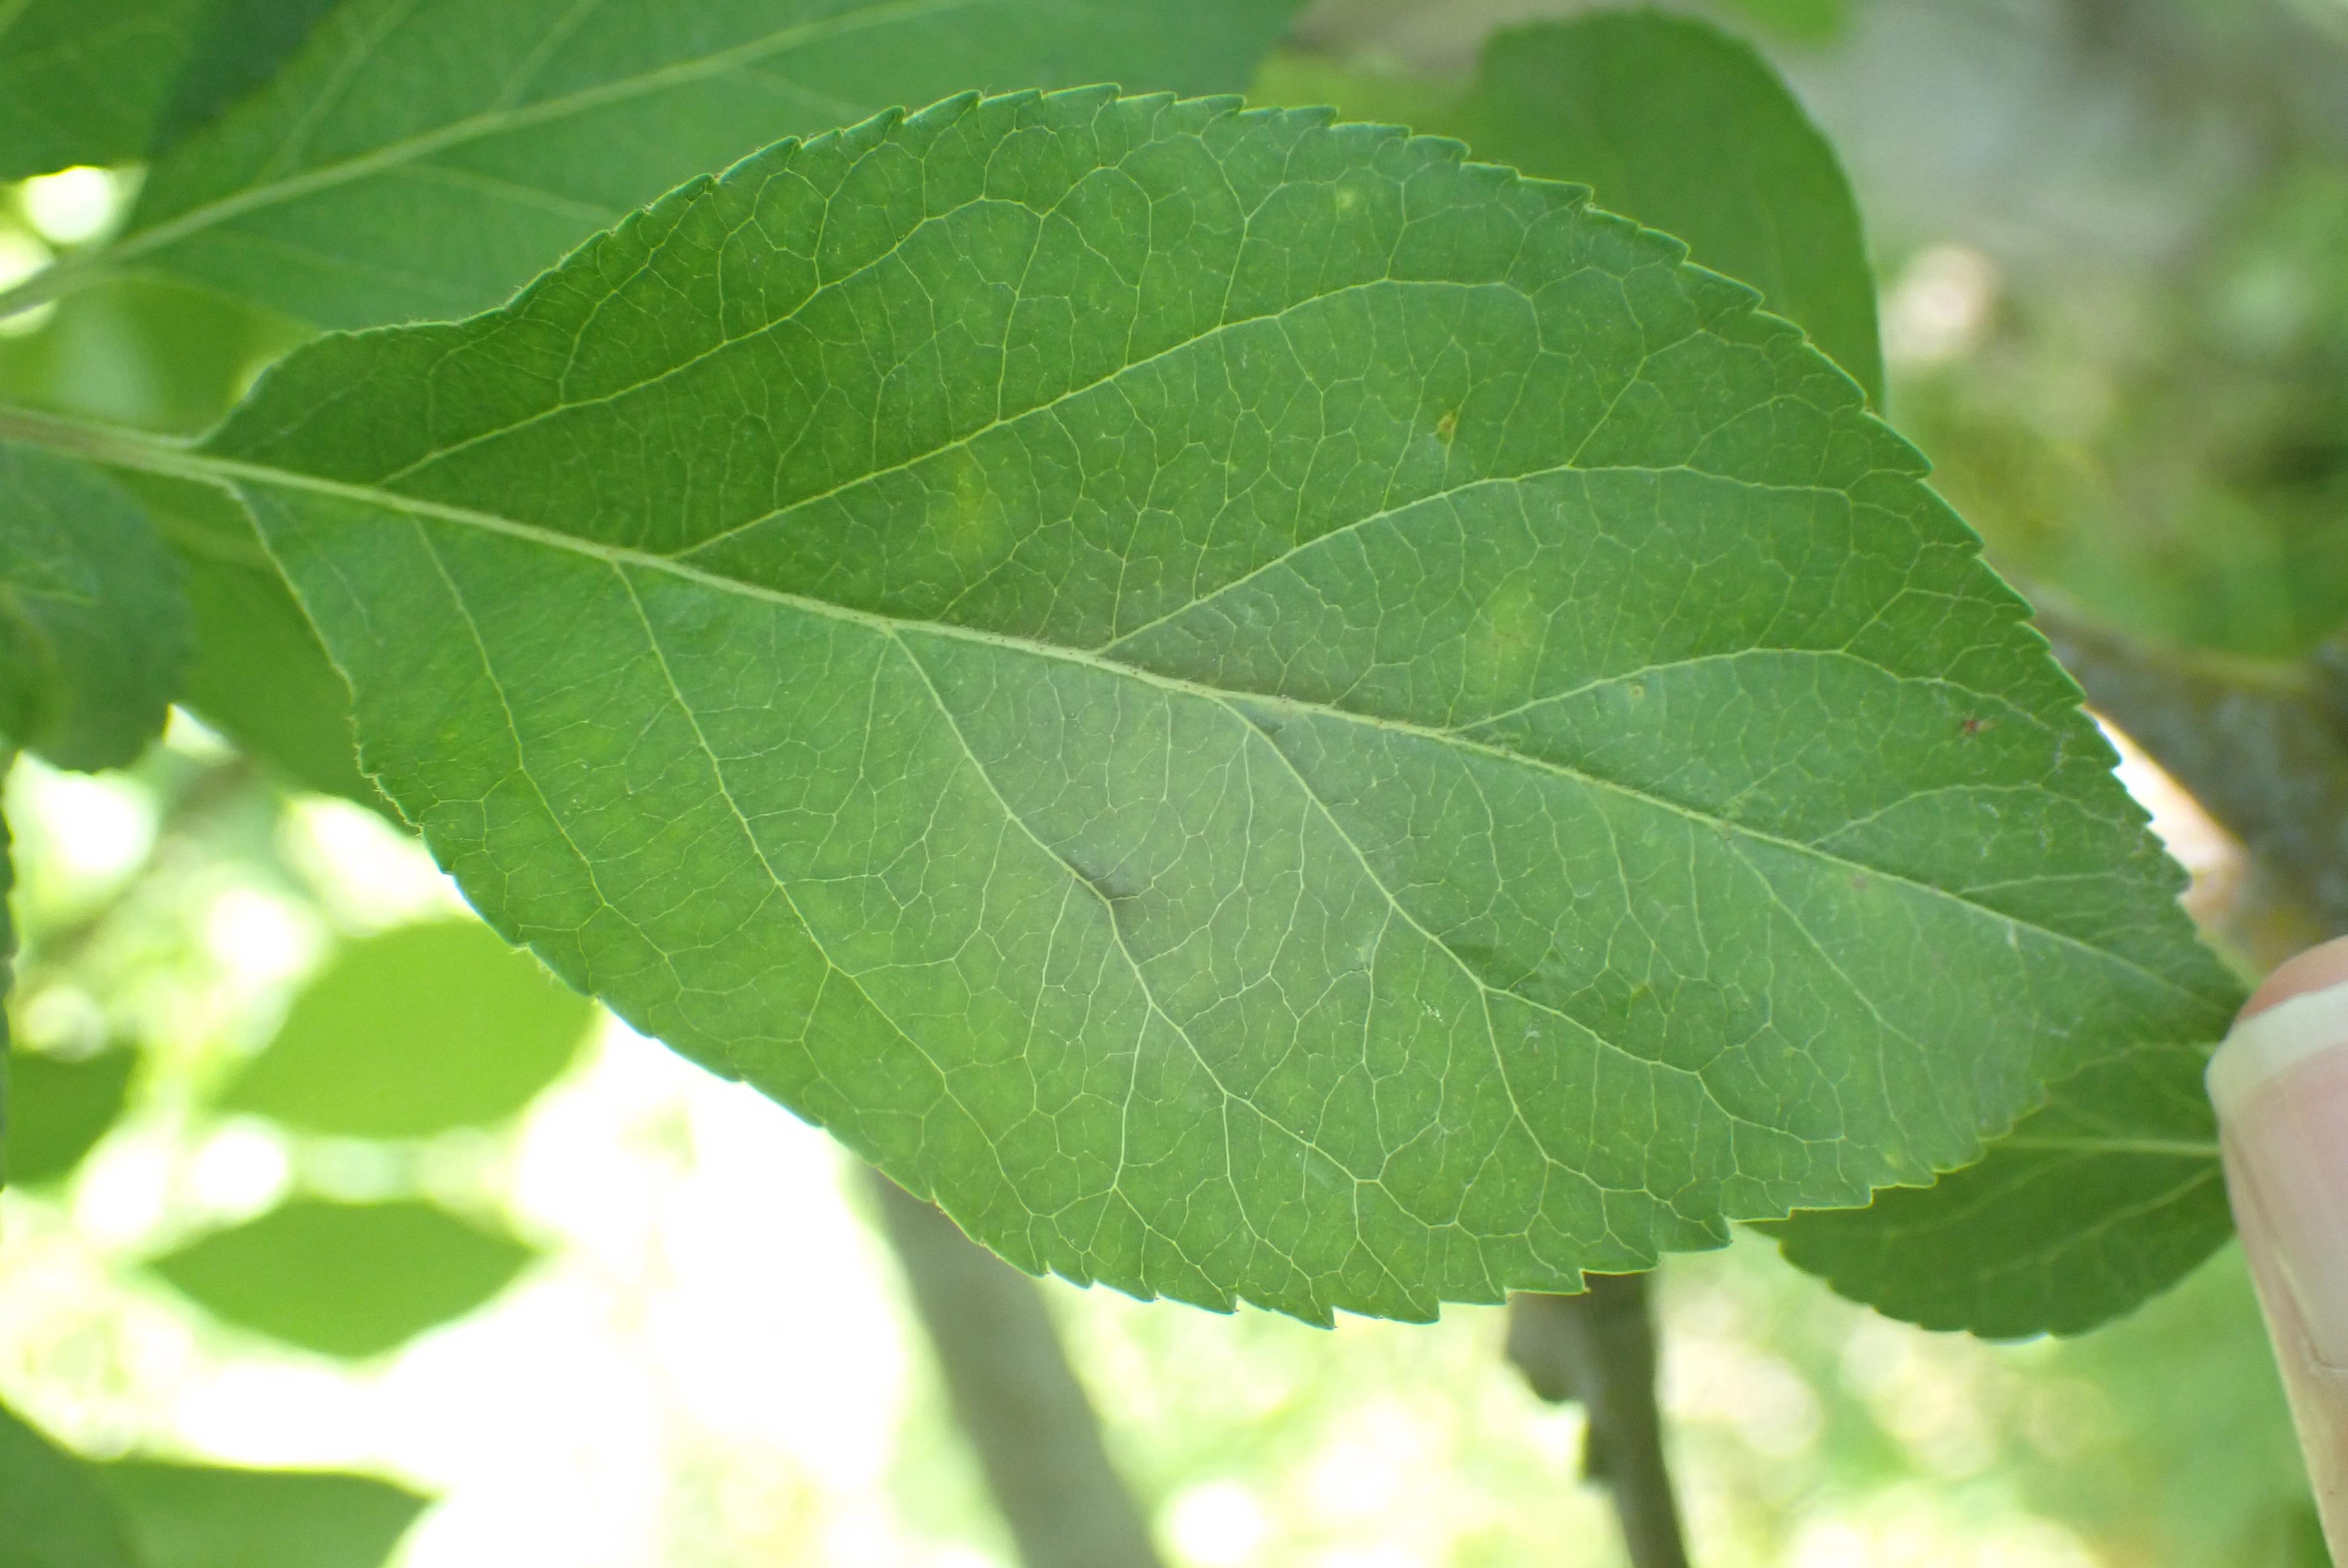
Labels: scab